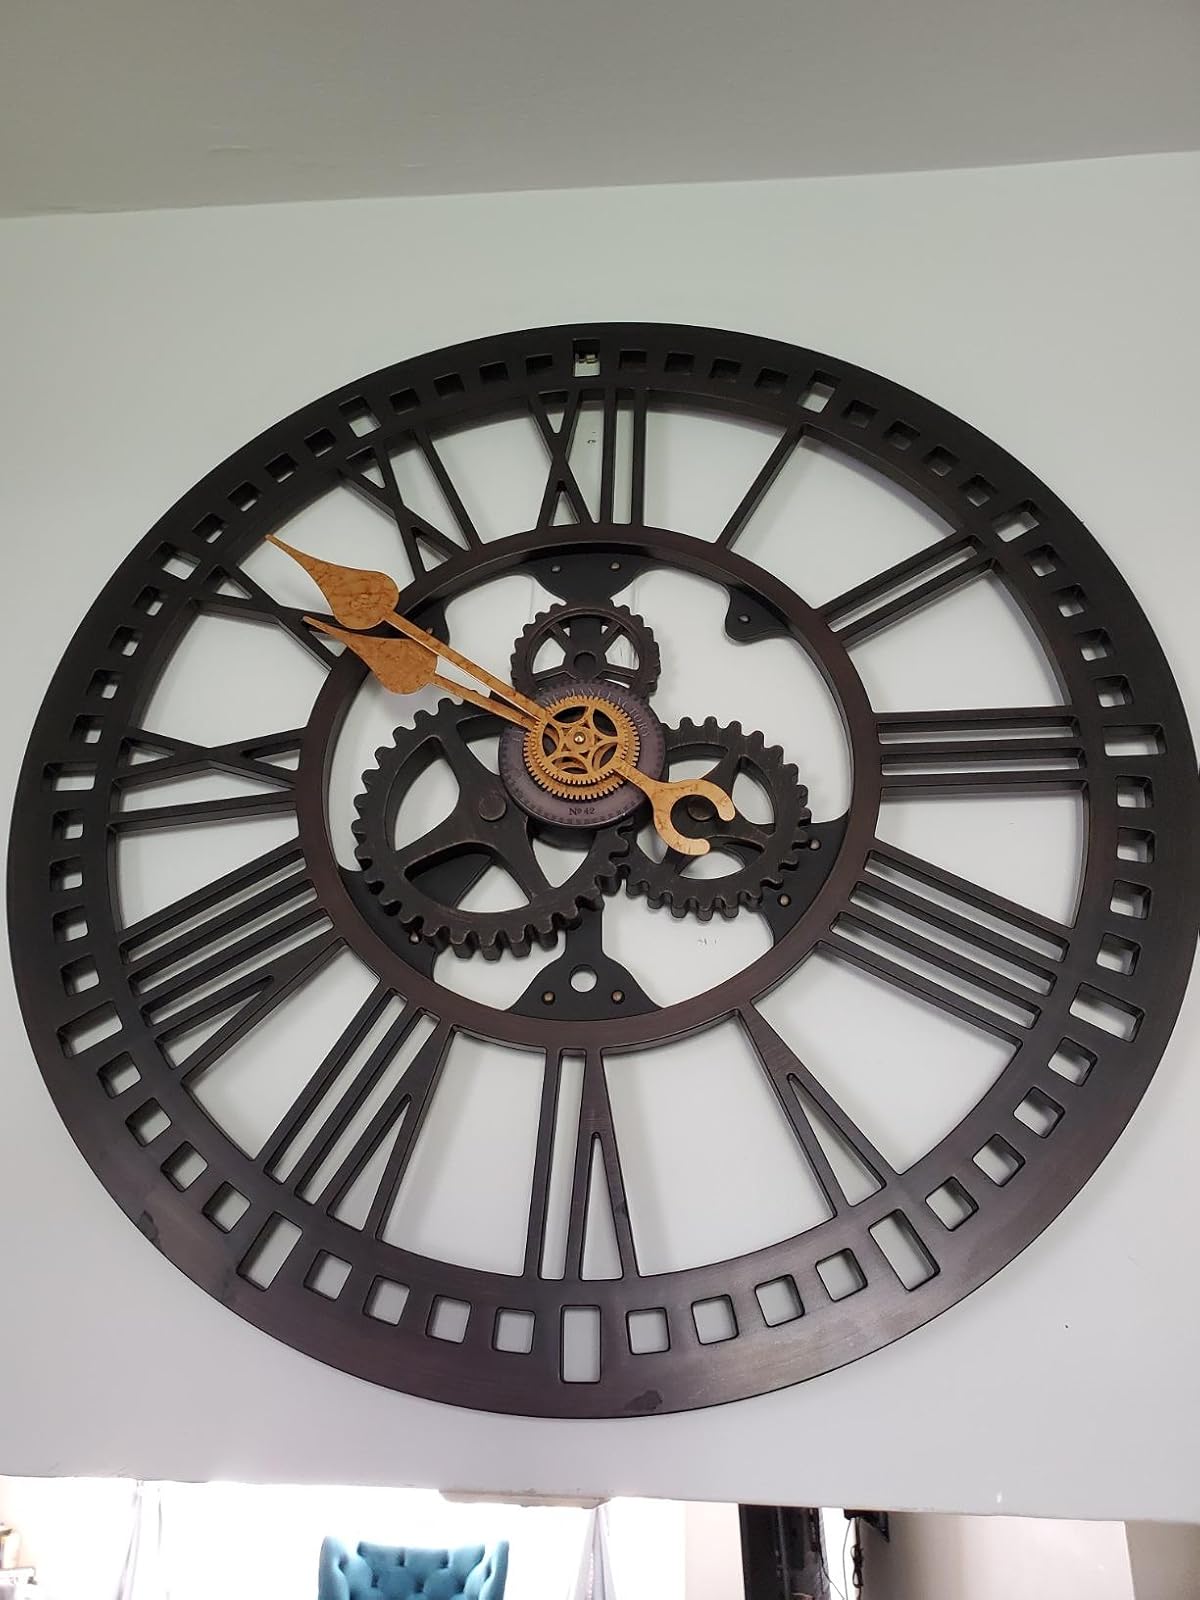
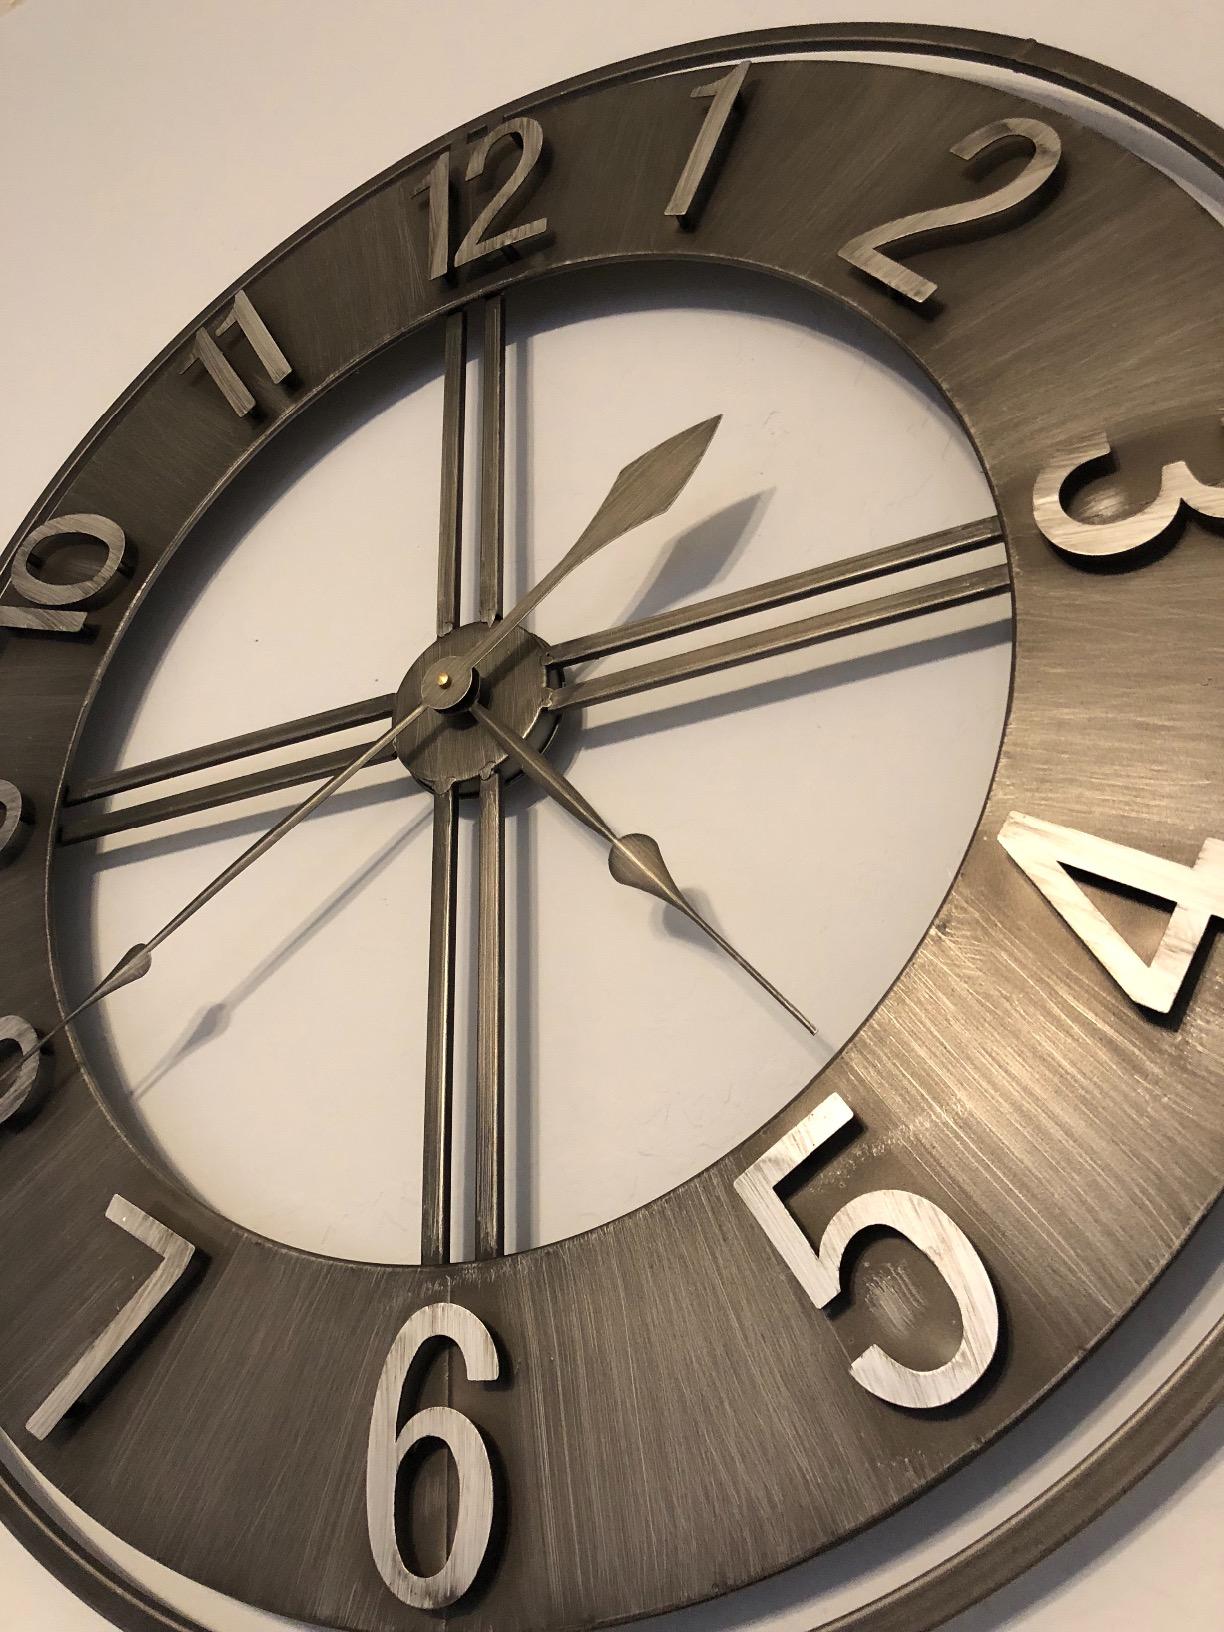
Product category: clock
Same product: no